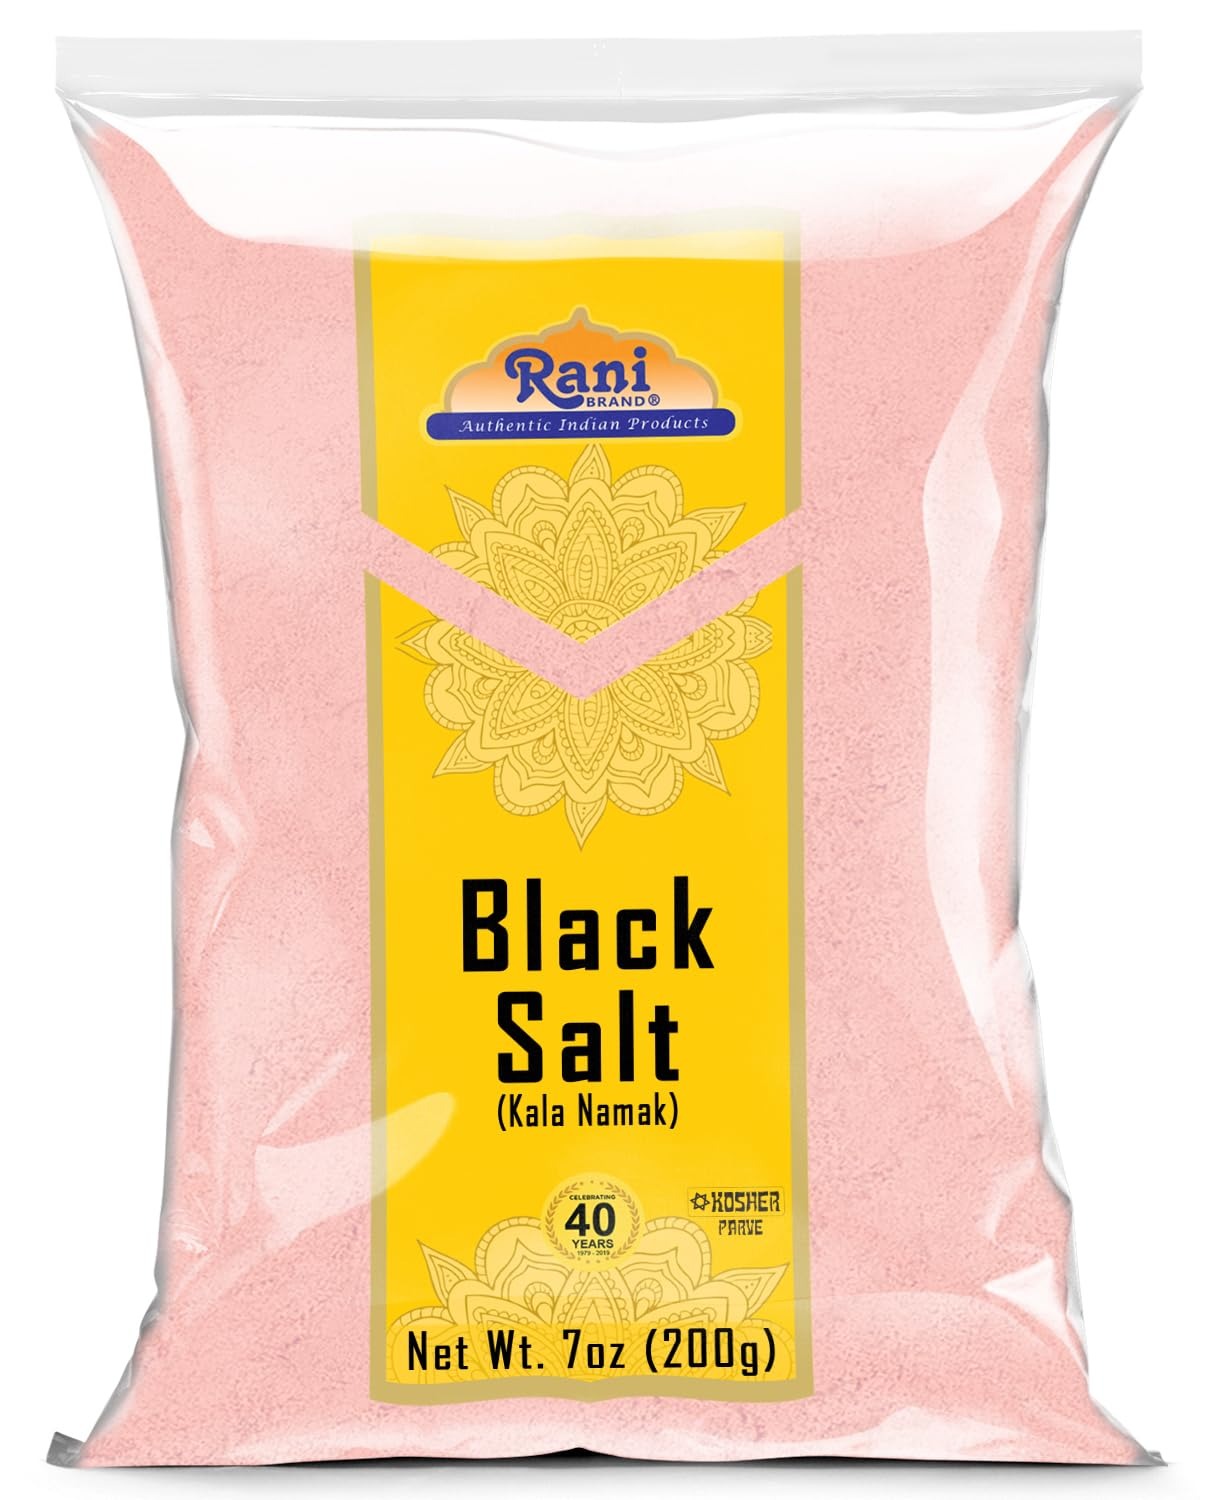
Item Name: Rani Black Salt Powder (Kala Namak) Mineral 7oz (200g) ~ Unrefined, Pure and Natural | Vegan | Gluten Friendly | NON-GMO | Kosher | Indian Origin | Perfect for Tofu Scramble
Bullet Point 1: You'll LOVE our Black Salt Powder by Rani Brand--Here's Why: Great for Vegan Tofu Scrambles - the “to go to” for Natural Egg Like Taste & gives a needed source of minerals and iron.
Bullet Point 2: ❤️️This Himalayan rock salt has a high sulfur & iron content, which gives it it's flavor and smell. It is commonly used in vegan dishes to replicate an egg flavor. Packed in a no barrier Plastic Bag, let us tell you how important that is when using Indian Spices!
Bullet Point 3: ❤️️Now KOSHER! No Sugar added, GLUTEN Friendly, Non-Irradiated, VEGAN, CHOLESTEROL-Free, NON-GMO 100% Natural, No preservatives or "fillers" & Great Flavor! Rani has been selling Indian Foods since 1979
Bullet Point 4: ❤️️Black Himalayan Salt (Vegan) has been used for centuries both for its unique flavor & properties
Bullet Point 5: ❤️️Net Wt. 7oz (200g). Special Note: Our spices do not have anti-caking or anti clumping agents or other harmful additives, hence with a clump-prone product like black salt, natural clumping will occur. This does not indicate that the product is old or bad, just all natural!
Product Description: <b>Black Salt (Kalal Namak)....</b>A Little History! <br> Black salt, also known as Kala Namak or Sanchal, comes from a type of salt mineral found in India. The crystal like rock salt has a deep purple color reminiscent of amethyst, but when ground into powder form, changes from purple to pale lavender. Because of black salts distinctive aroma and taste, it is used widely in Indian snack goods. It is also one of the main ingredients in a very popular tangy dish called chaat. The unique sourness of the salt goes well sprinkled over fresh cut fruits and is a must for many pickles and chutneys. Black salt is also characterized by its strong sulfuric aroma and is believed to aid in keeping a healthy digestive system. <br> <br> Product Type: Black Salt Powder <br> Packaging: Plastic Bag<br> Net Wt. 7oz (200g)<br>Product of India <br> <br>
Value: 7.0
Unit: Ounce

Price: 5.99